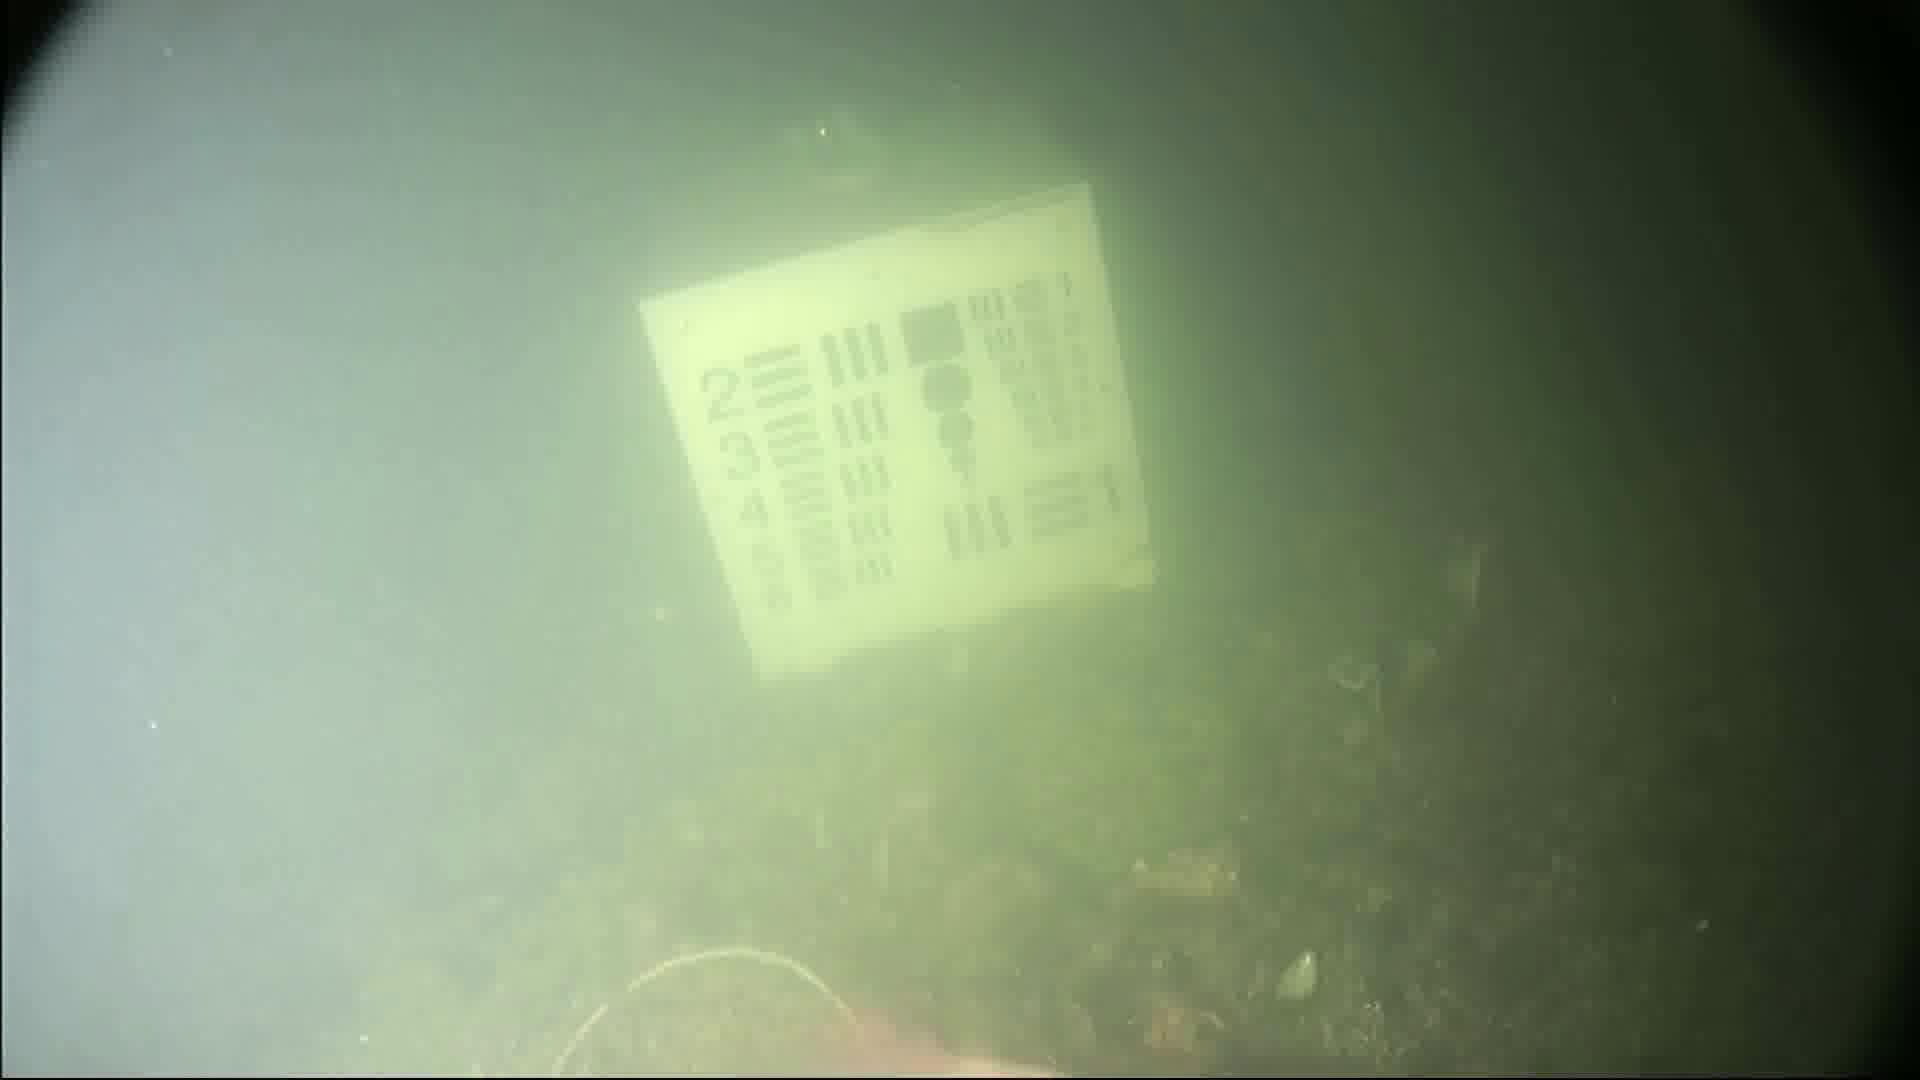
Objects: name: fish